Space heater

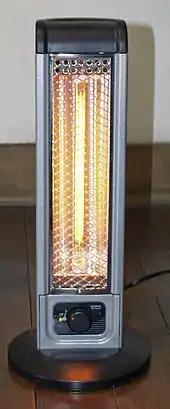

A space heater is a device used to heat a single, small- to medium-sized area. This type of heater can be contrasted with central heating, which distributes heat to multiple areas.